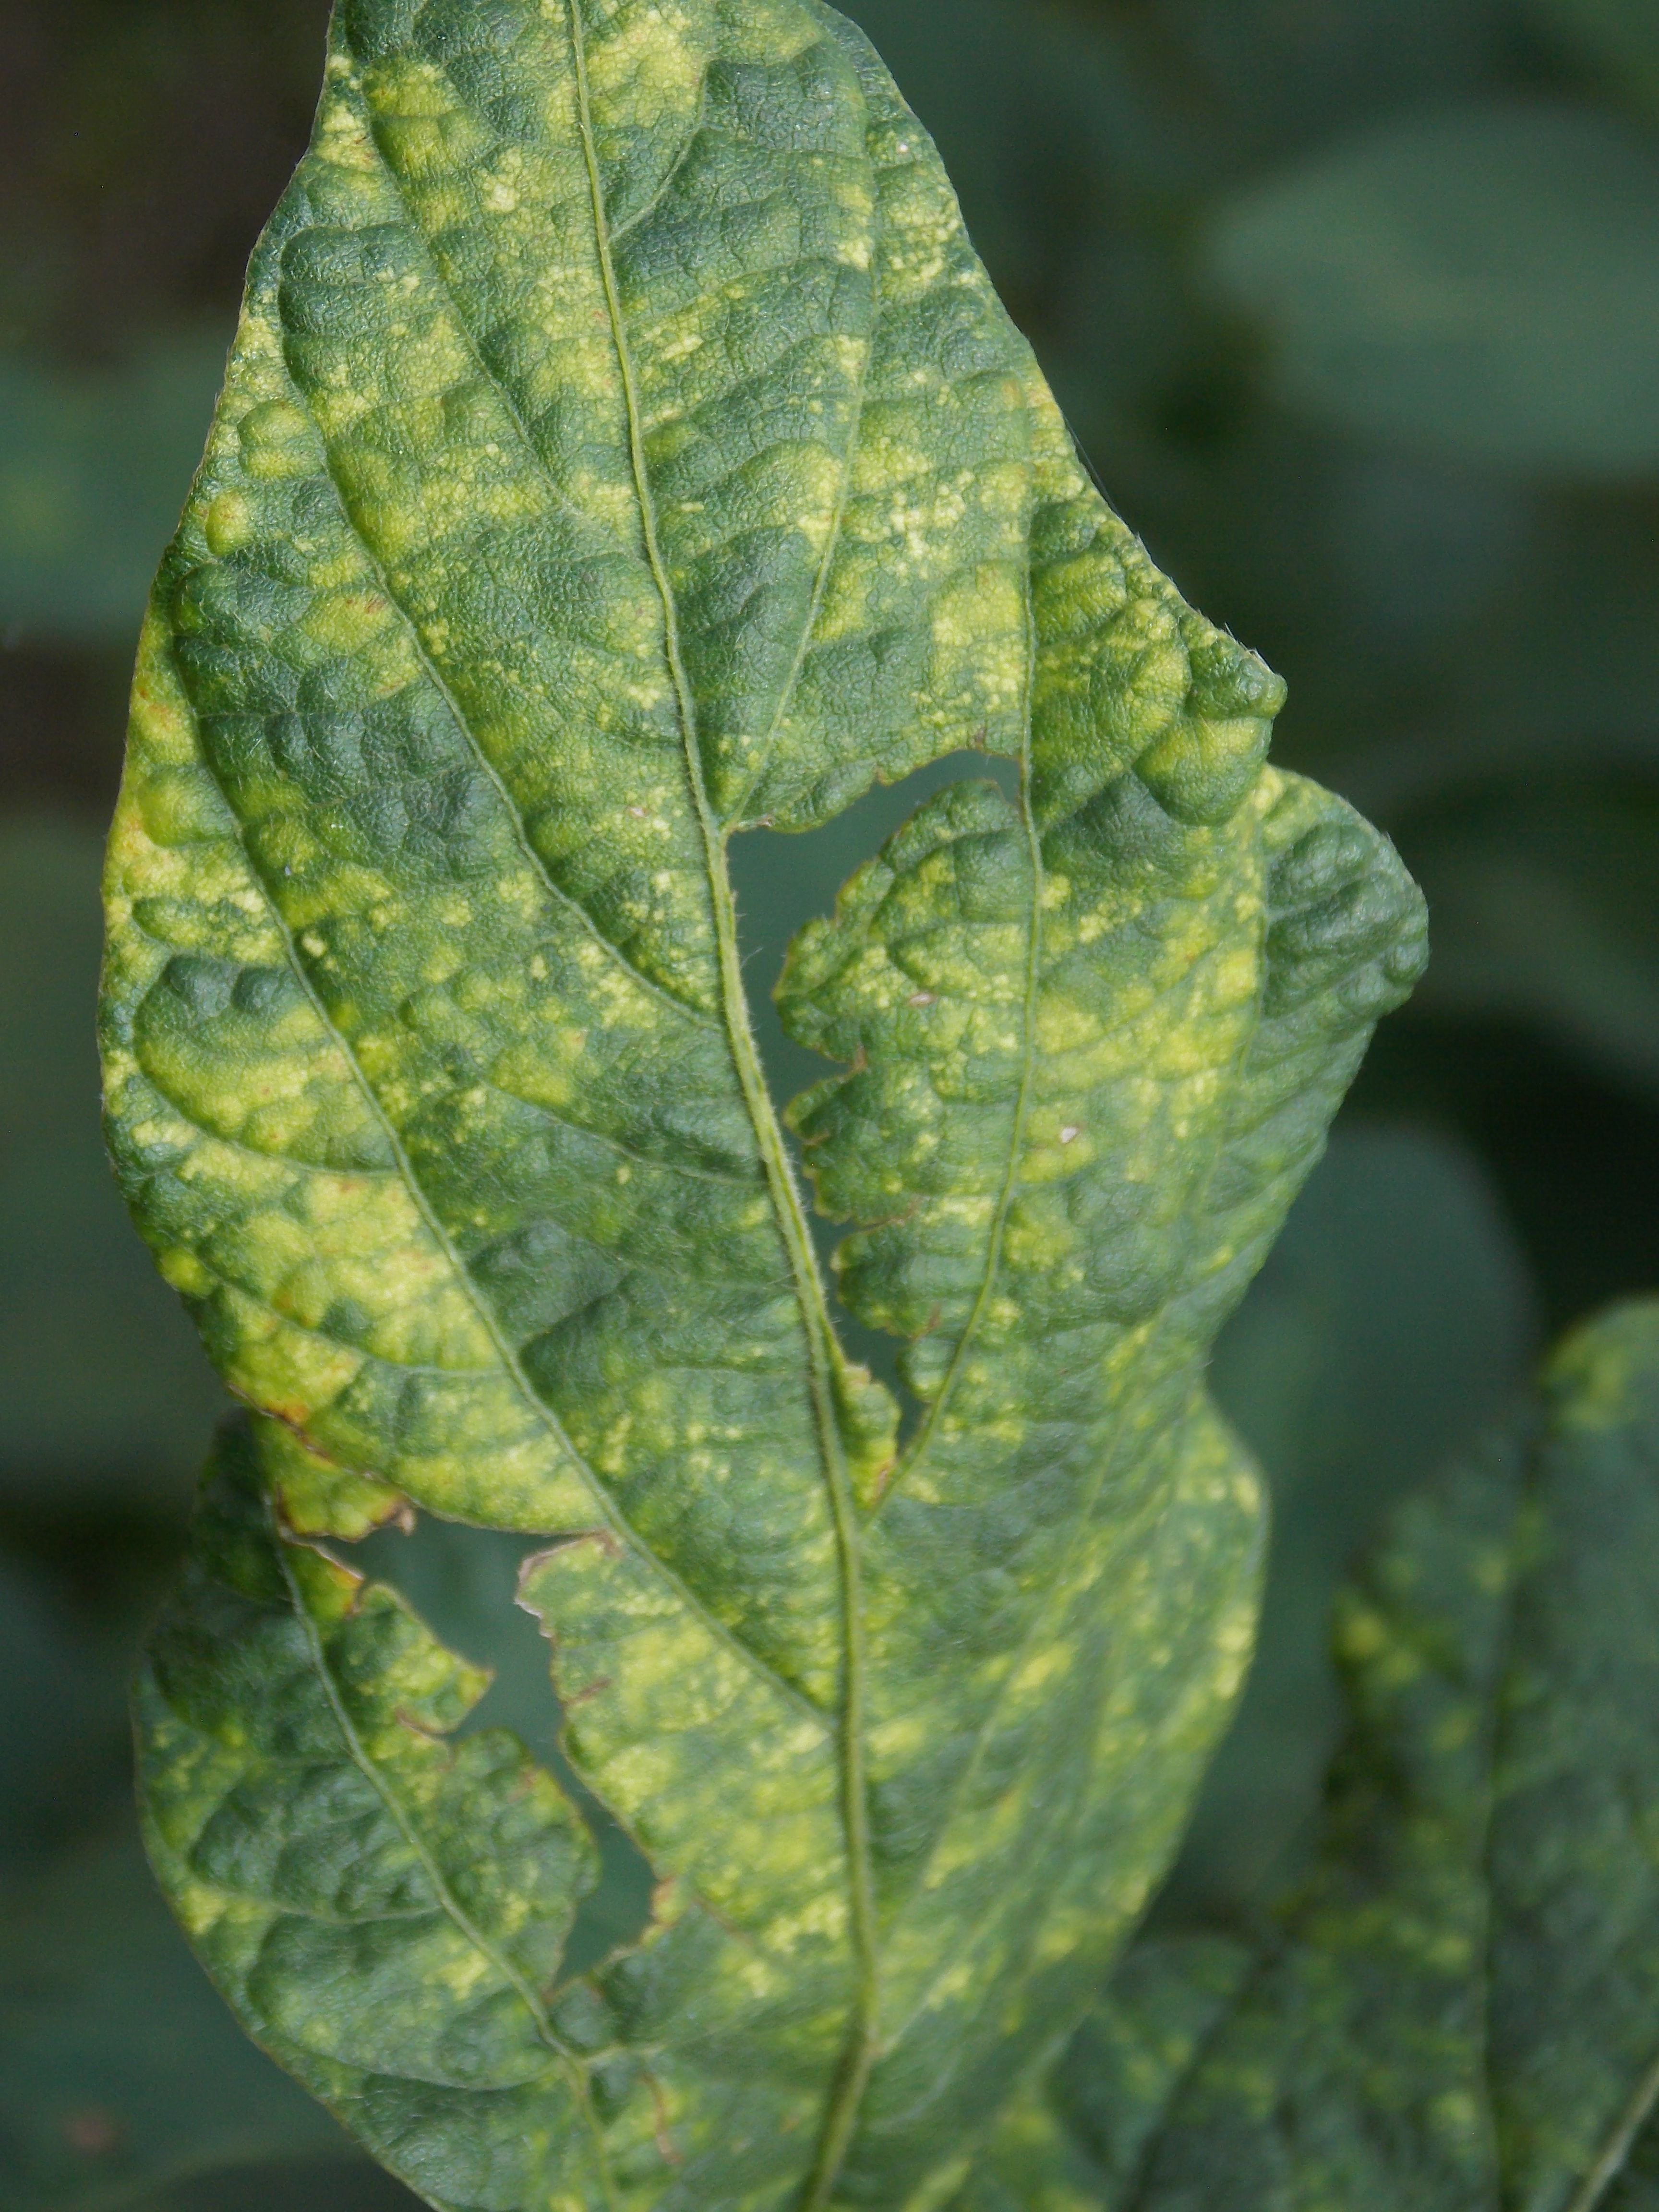
Label: Disease